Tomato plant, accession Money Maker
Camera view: bottom (45 deg); turntable rotation: 270 degrees
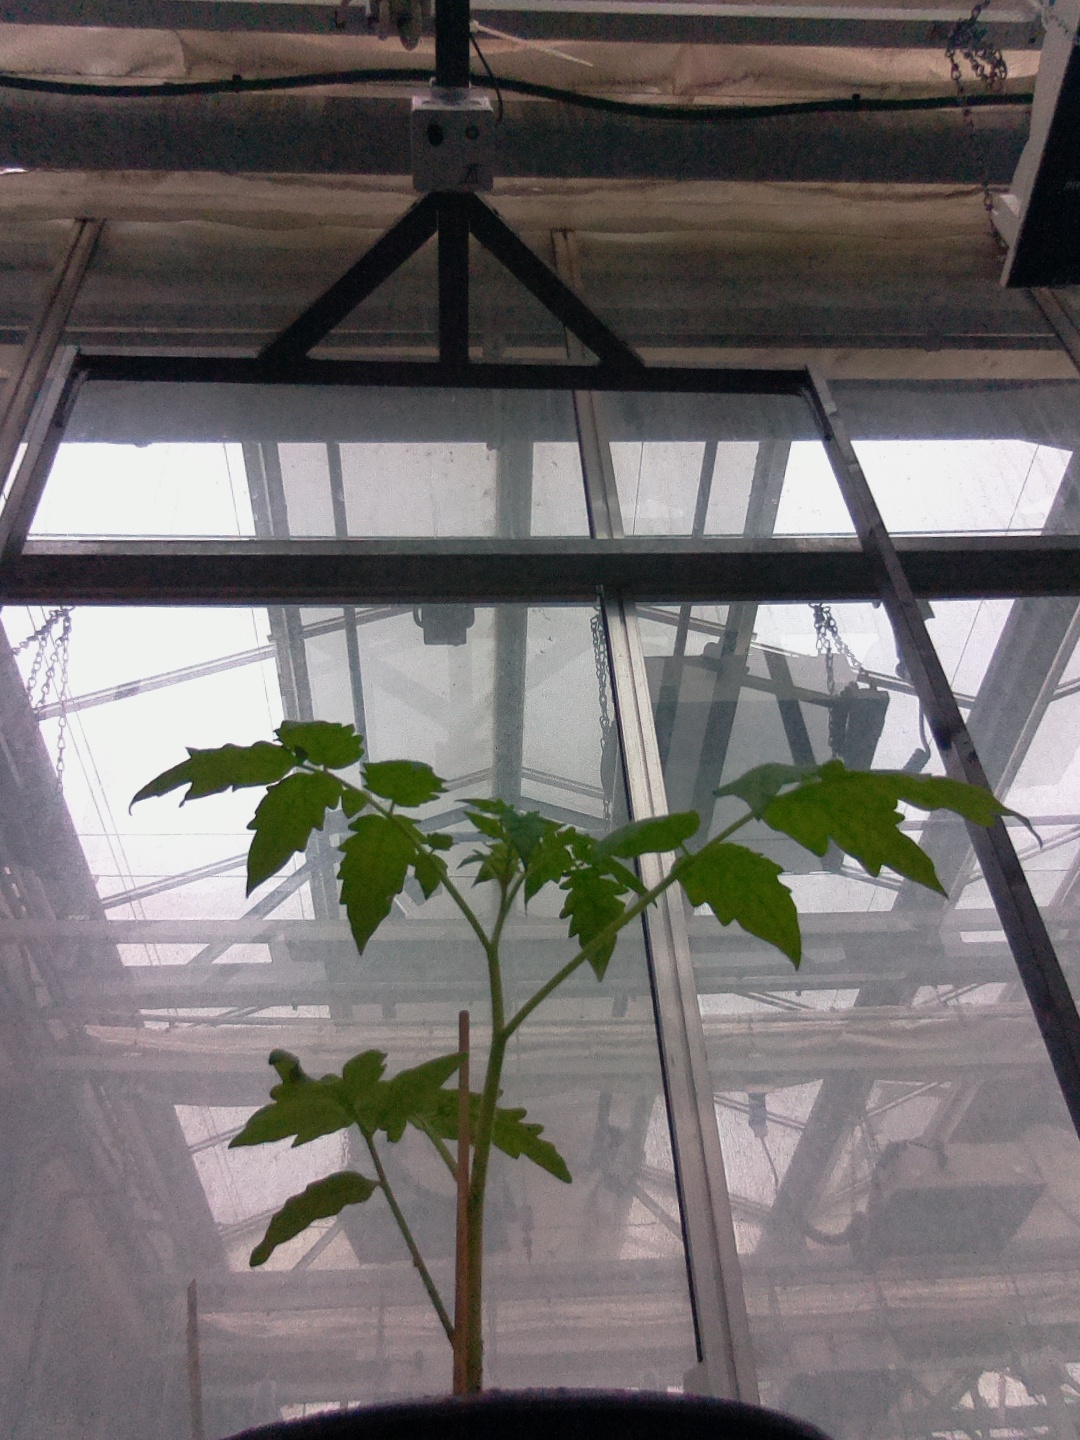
BBCH growth stage 13: 6 of true leaves visible